Euphonia (device)

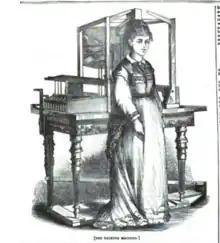

The Euphonia was a talking machine created in the early to mid-nineteenth century by the Austrian inventor Joseph Faber and exhibited in 1845 in Philadelphia and in 1846 in London's Egyptian Hall. An earlier version of the invention had been destroyed in 1844 by Faber.